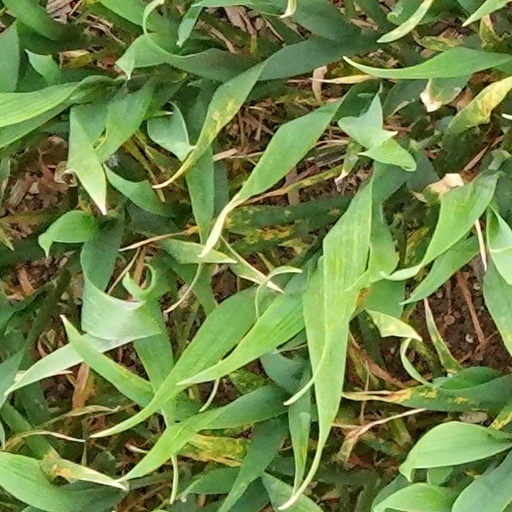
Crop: wheat